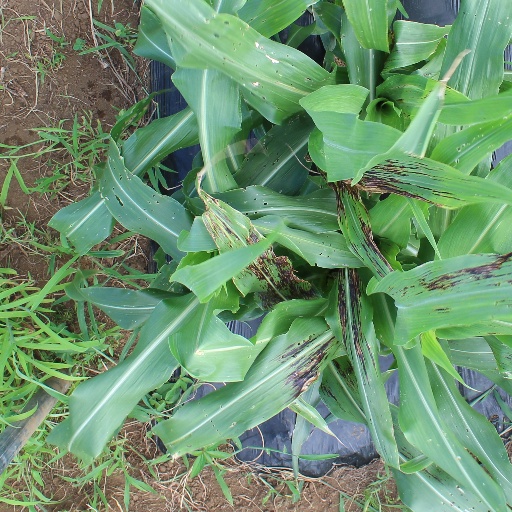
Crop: sorghum